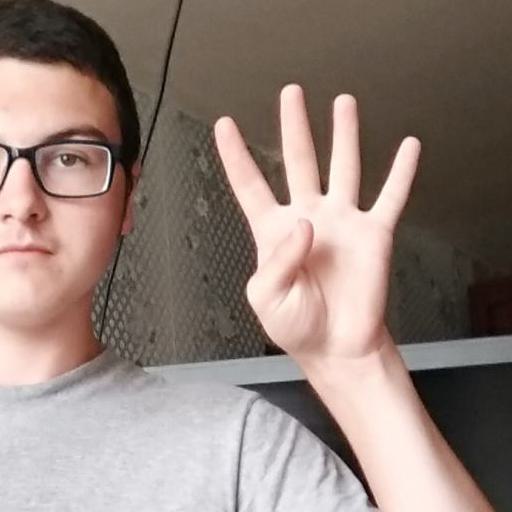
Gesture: four